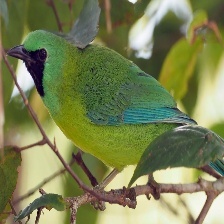
Species: BORNEAN LEAFBIRD
Scientific name: CHLOROPSIS KINABALUENSIS